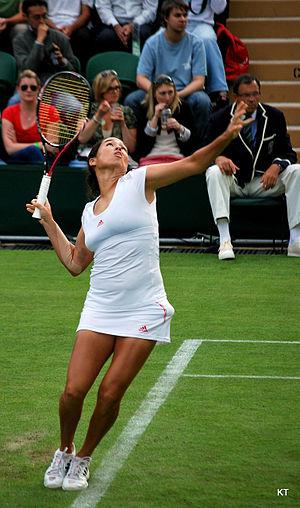
Jamie Hampton est une joueuse de tennis américaine, professionnelle de 2009 à 2020, née le 8 janvier 1990 à Francfort.